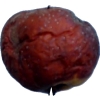
Label: apples